Long Shot (1939 film)

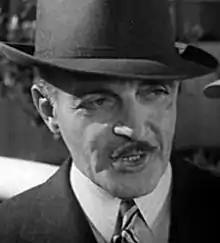
C. Henry Gordon in "Long Shot"

Wilson Benge, Dorothy Fay, Earle Hodgins, Wilbur Mack, Carl Meyer, Lee Phelps, Norman Phillips, Jason Robards Sr. and Claire Rochelle appear uncredited.